Hubert Westmoreland

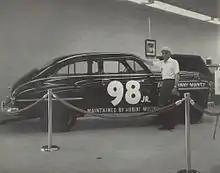
Westmoreland with his Mantz-driven Plymouth at Darlington Museum

Hubert Westmoreland (January 28, 1915October 26, 2006) was a mechanic that became a car owner in the beginning of NASCAR. His role as a car owner ran from 1949 to 1964. In that time his cars were driven to four first-place finishes. In the 1949 NASCAR Strictly Stock Series inaugural race, Westmoreland was the owner of the car driven by Glenn Dunaway. Dunaway was the initial winner but he was disqualified when it was found that the rear springs had been spread by Westmoreland, a noted bootlegger who had knowledge of improving handling that way. Westmoreland sued NASCAR but lost in court.